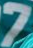
Number: 7